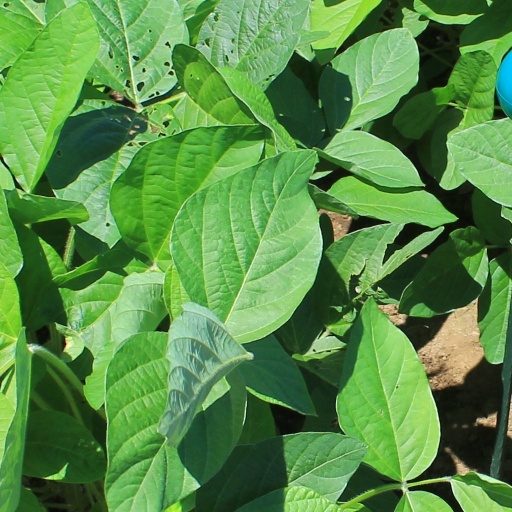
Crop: soybean